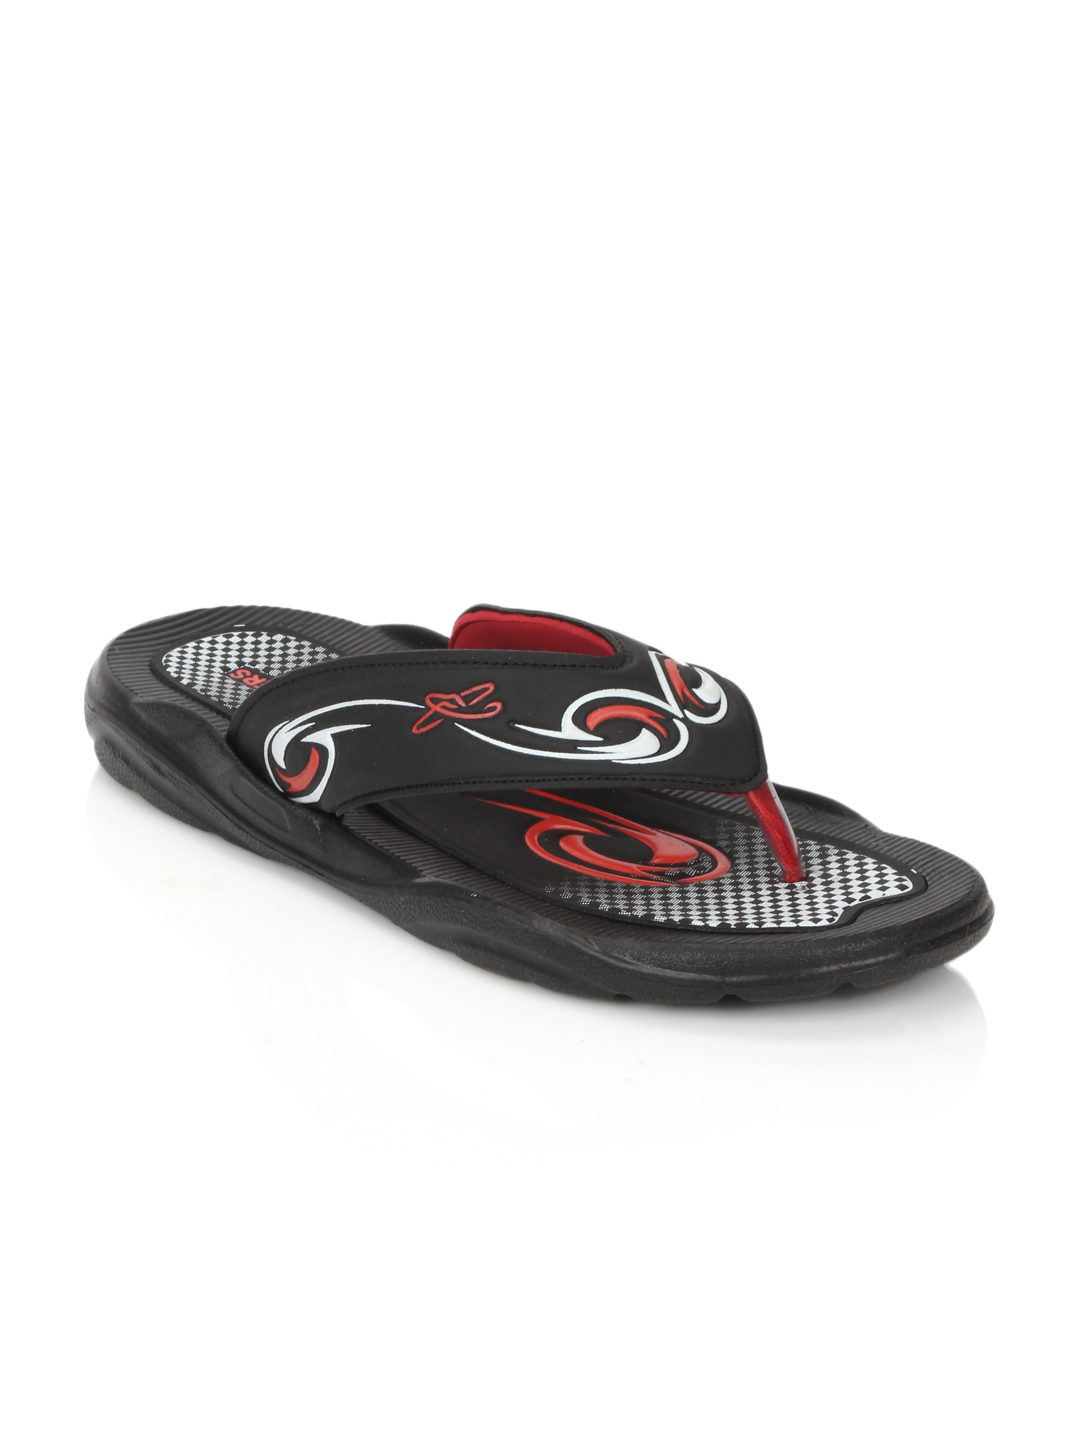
Gliders Men Black Flip Flops
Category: Footwear / Flip Flops / Flip Flops
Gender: Men
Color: Black
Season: Summer 2012
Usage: Casual